Innsbruck

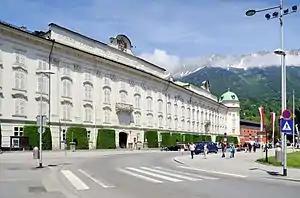
Imperial Hofburg ("Kaiserliche Hofburg")

In 1938 Austria was annexed by Nazi Germany in the "Anschluss". During World War II, Innsbruck was the location of two subcamps of the Dachau concentration camp, including a special camp for prominent people from 16 countries and their families, who were held as hostages, including former Prime Minister of France Léon Blum, former regent of Hungary Miklós Horthy, former Chancellor of Austria Kurt Schuschnigg, Italian general Giuseppe Garibaldi II and a nephew of Winston Churchill. Between 1943 and April 1945, Innsbruck experienced twenty-two air raids and suffered heavy damage.